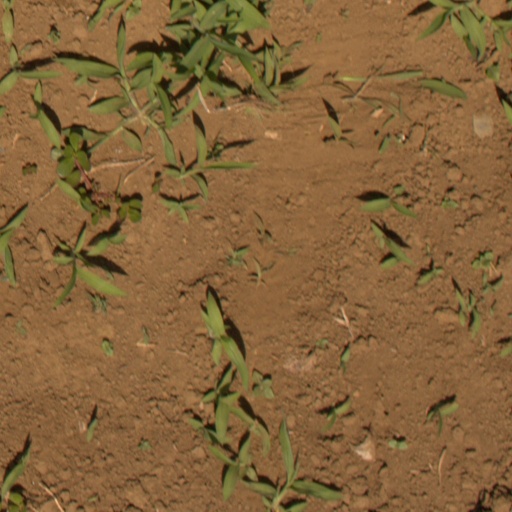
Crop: Jerusalem artichoke